Jesse Fish

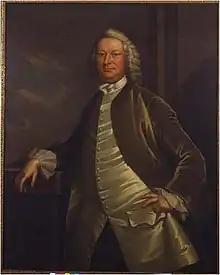
William Walton, Sr., of New York

Little is known about Jesse Fish's life, although records of some of his business associations and dealings exist. He was born in Newtown on Long Island in New York, where his ancestors had acquired substantial property in the 1600s. His father, Capt. Thomas Fish, married Elizabeth Kip, daughter of Jesse Kip of Newtown, in 1717. Jesse was born in 1724 or 1726, and arrived in St. Augustine in 1736 at the age of ten or twelve, sent there by William Walton, Sr., New York's most successful merchant, probably aboard a Walton Company sloop captained by his uncle Abraham Kip. Kip made at least twenty passages between New York and St. Augustine from 1732 to 1739.